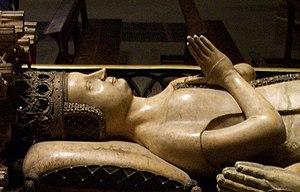
Cet article donne la liste des héritiers successifs du trône de Castille depuis l'avènement de Ferdinand Iᵉʳ en 1037 jusqu'à celui de Charles Iᵉʳ en 1516. Contrairement à d'autres monarchies, les règles de succession n'ont pas inclus la loi salique, mais la primogéniture cognatique avec préférence masculine. Les héritiers mâles ont porté le titre de prince des Asturies, créé en 1388 sur décision du roi Jean Iᵉʳ en faveur du premier descendant du monarque, avec préférence masculine, qui est aujourd'hui porté par les héritiers du trône d'Espagne.
Éléonore de Castille, également connue sous le nom d'Éléonore de Trastamare, est la fille d'Henri II, roi de Castille, et de Jeanne Manuel de Villena. Infante de Castille, elle fut ensuite reine consort de Navarre à partir de 1403.
Cet article dresse la liste des reines de Navarre. Parce que les lois de Navarre n'interdisaient pas aux femmes d'hériter de la couronne, le royaume a été hérité ou transmis à plusieurs reprises par des femmes.